2014 Invictus Games

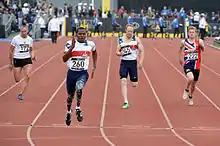
Four runners from Germany, the United Kingdom and the United States during a 100-metre qualifying heat at the 2014 Invictus Games

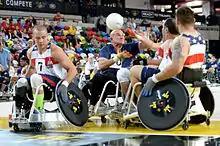
Three American defenders knock the ball away from an Australian player during a wheelchair rugby pool match between the United States and Australia at the 2014 Invictus Games

The 2014 Invictus Games were held on 10–14 September 2014. Around 300 competitors from 13 countries which have fought alongside the United Kingdom in recent military campaigns participated. These included the United States, Australia, Canada, France, Germany, Denmark, New Zealand and Afghanistan. Competitive events were held at many of the venues used during the 2012 Olympics, including the Copper Box and the Lee Valley Athletics Centre. The Games were broadcast by the BBC.